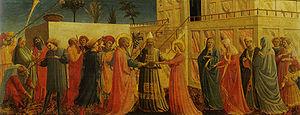
Le Couronnement de la Vierge est un tableau a tempera sur toile représentant le Couronnement de la Vierge réalisé par le peintre italien du début de la Renaissance Fra Angelico, exécuté autour de 1432. Il est conservé au musée des Offices de Florence. L'artiste a exécuté une autre version du Couronnement de la Vierge, maintenant au musée du Louvre à Paris.